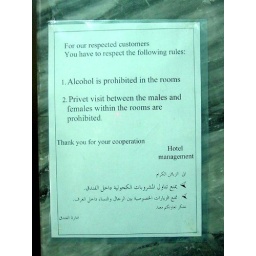
no male female thingie in THIS hotel !